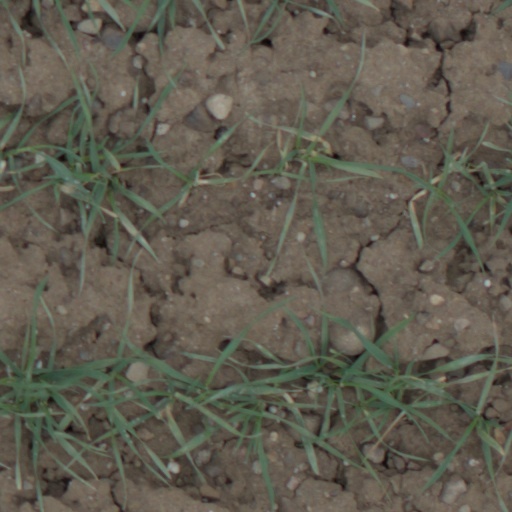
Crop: wheat